Yaroslav the Wise

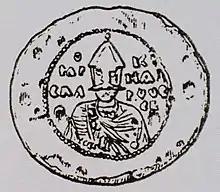
The only contemporary image of Yaroslav I the Wise, on his seal

Yaroslav I Vladimirovich ( 978 – 20 February 1054), better known as Yaroslav the Wise, was Grand Prince of Kiev from 1019 until his death in 1054. He was also earlier Prince of Novgorod from 1010 to 1034 and Prince of Rostov from 987 to 1010, uniting the principalities for a time. Yaroslav's baptismal name was George after Saint George.